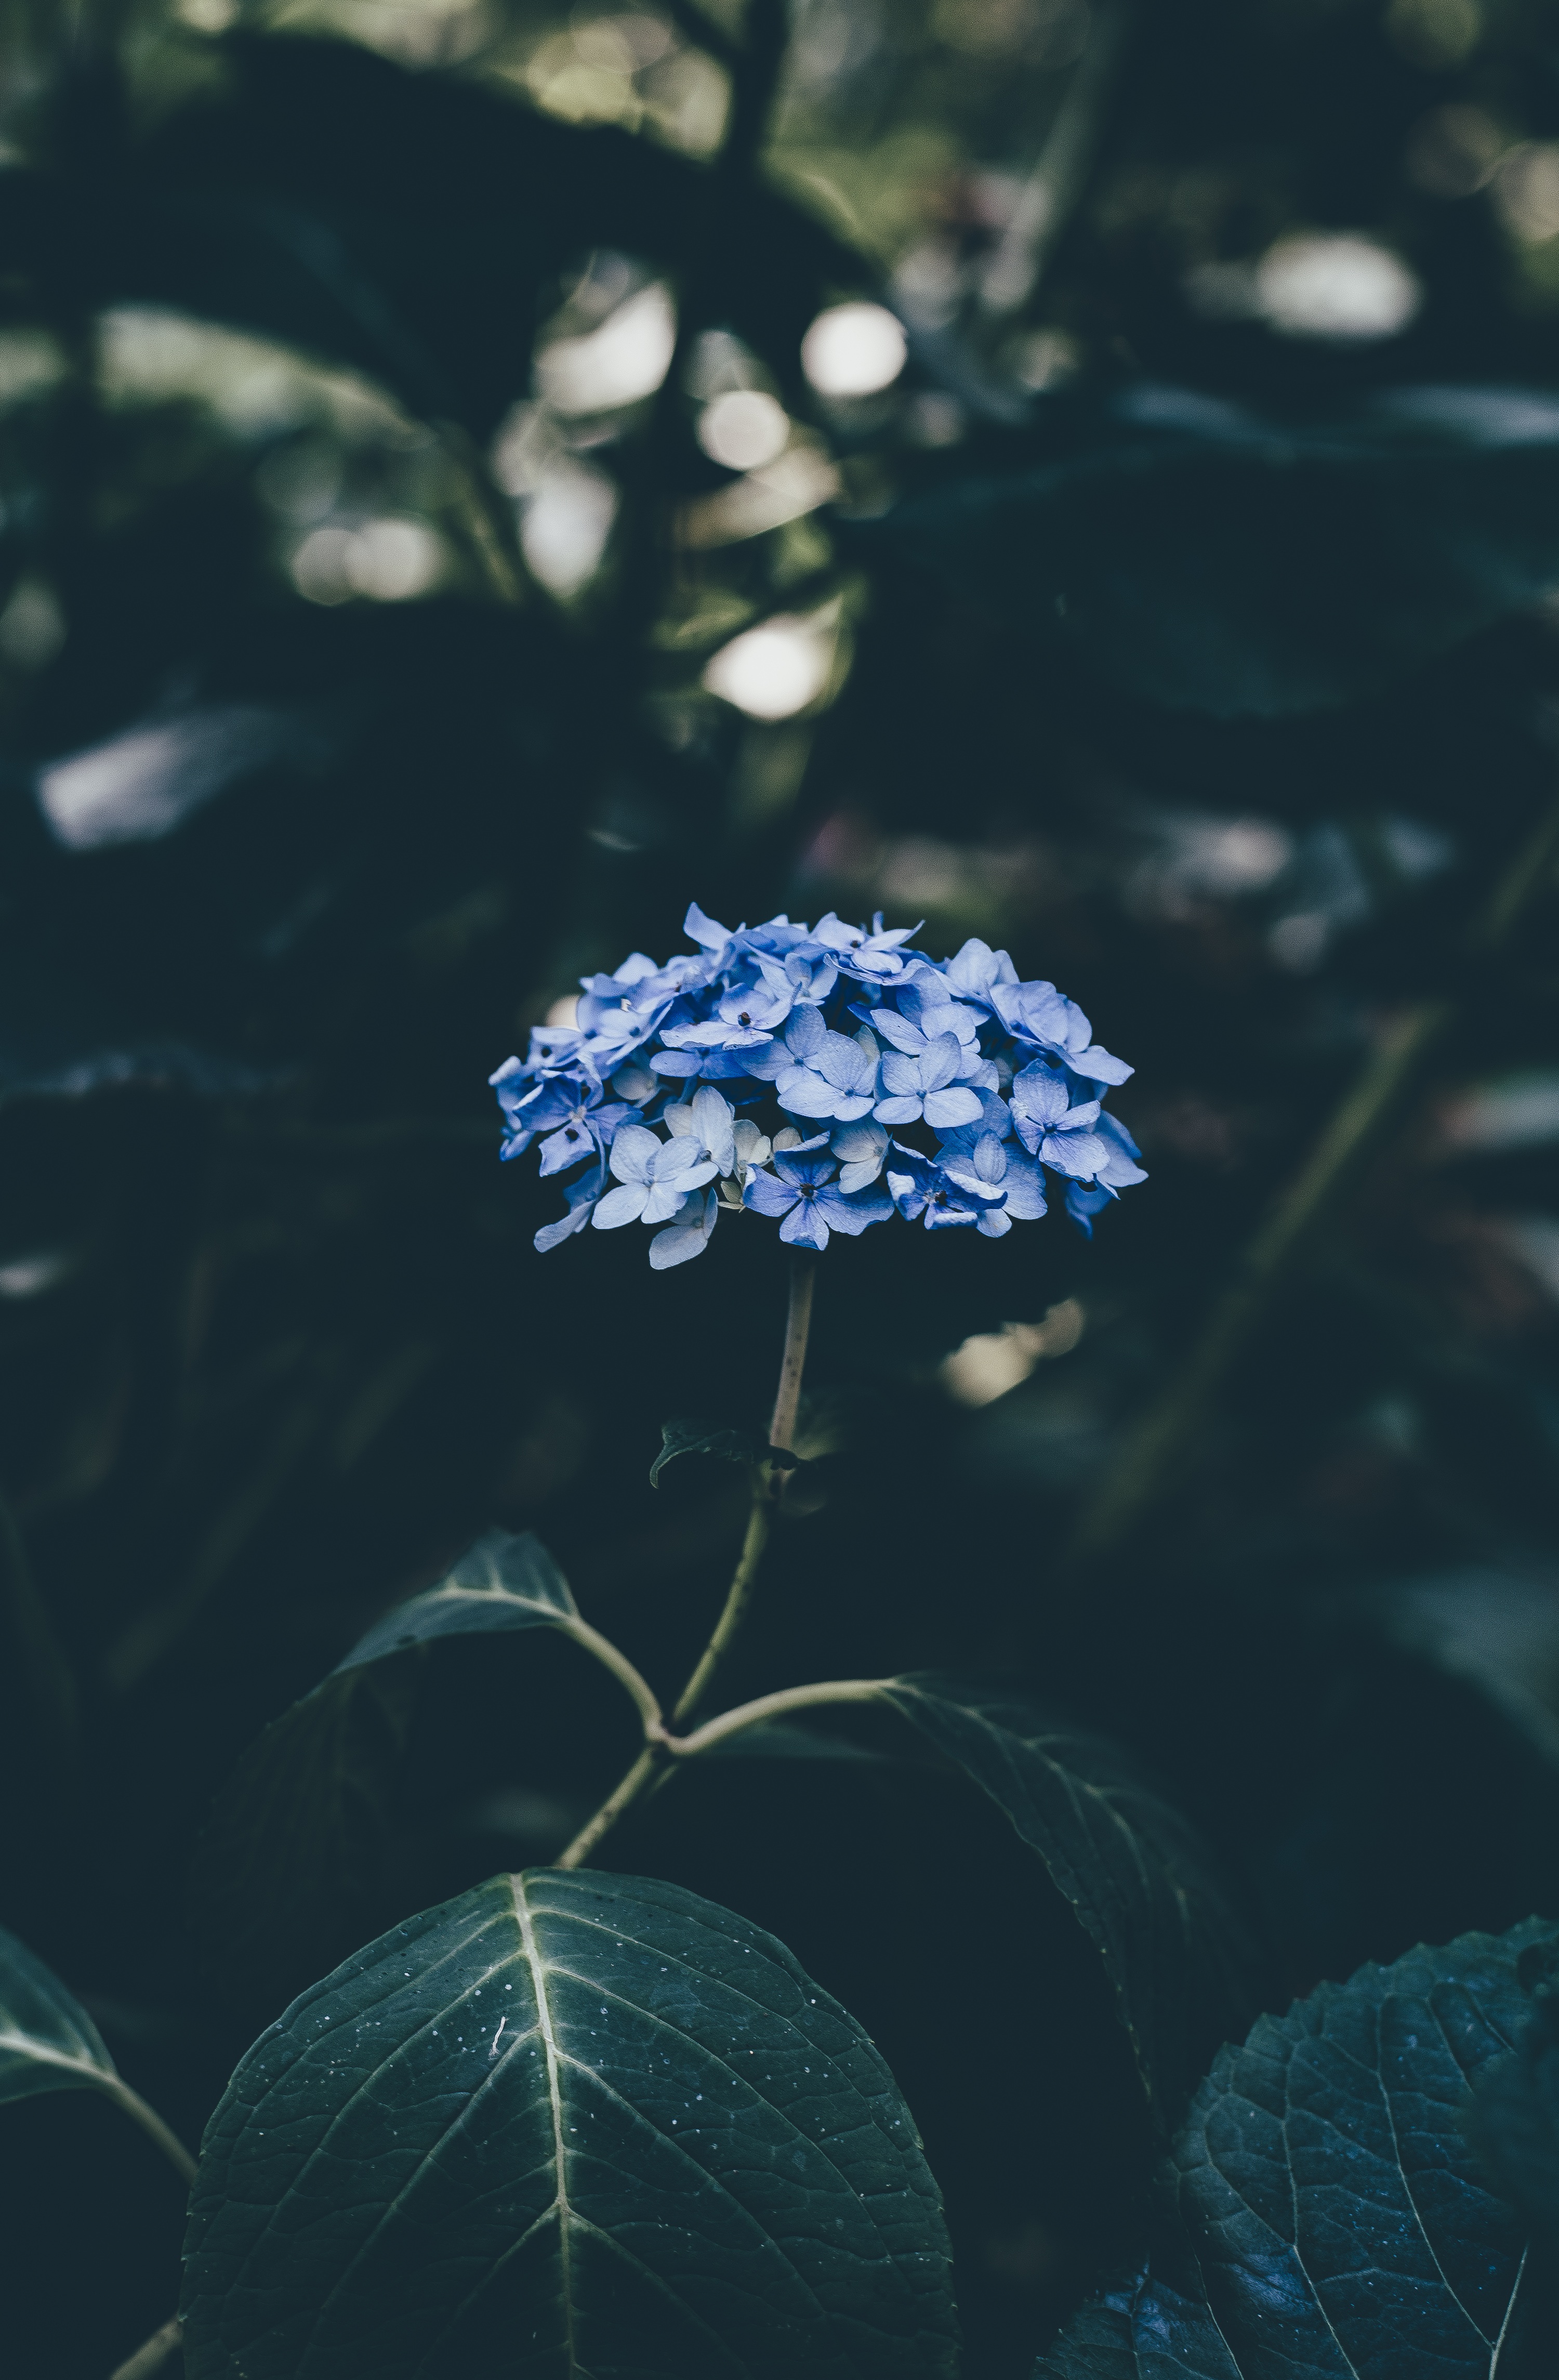
water, nature, blossom, plant, photography, sunlight, leaf, flower, petal, bloom, green, reflection, botany, blue, flora, flowers, leaves, petals, macro photography